Sir Robert L. Borden Business and Technical Institute

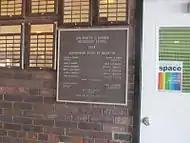
Sir Robert L. Borden S.S. official plaque issued in 1964 seen on the wall

Designed by the architects Abram and Ingleson, Sir Robert L. Borden Secondary School was built in 1964 and was opened on September 6, 1966 by the Scarborough Board of Education as a first occupational school in the eastern Scarborough community and the second technical school. The school was one of two schools based on Bendale Secondary School which had opened in 1963. Since 1987, the school used the present name, Sir Robert L. Borden B.T.I. The school celebrated its 25th anniversary in 1991.